Urban combat in the São Paulo Revolt of 1924

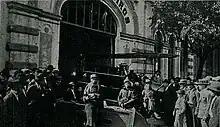

Decades after the conflict, the withdrawal remained a controversial decision: the government troops surrendered the entire city into Isidoro's hands. Abílio de Noronha described it as the result of the inertia of the loyalist command since 5 July: "who had the freedom of action, who maneuvered, who imposed their will, who attacked, were the rebels". General Pamplona remained at the Campos Elíseos Palace the entire time and later withdrew to Guaiaúna with the governor, leaving his troops behind. For Noronha, it would have been possible to transfer the civilian government and withdraw troops from the points targeted by enemy artillery, but without retreating the loyalist military command of the city; after all, at no point did the rebels have a decisive numerical advantage.